Joseph Eidelberg

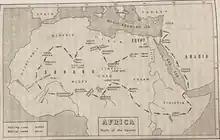
The original Exodus map by Eidelberg

In 1969, while working in the Ivory Coast, Eidelberg claimed to have found that a tribe in Mali, named Bambara, that, according to him, spoke ancient Hebrew and ate Manna daily. His research, which followed, was detailed in his Hebrew book, “Bambara, A new Approach for solving the puzzle of Exodus and the mystery of the Ten Lost Tribes of Israel” (Hebrew: במברה גישה חדשה לפענוח חידת יציאת מצרים ותעלומת עשרת השבטים). The first edition of "Bambara" was published by Eidelberg in 1972 with publishing house Hamatmid. The linguistics foundation of his theories was written in 1977 in a short print, "BAMBARA (A PROTO-HEBREW LANGUAGE?)". Forty-two years later, in 2014, a second edition was published with Gefen Publishing House. The book title of the second edition included "In Footsteps towards the Pillar of Fire" (Hebrew: בעקבות עמוד האש). The title change highlights one of Eidelberg's theories, that Mount Sinai is Emi Koussi, an active volcano in North Africa, which created a Pillar of Fire (Hebrew: עמוד האש). The Pillar of Fire, according to the Biblical story, led the Israelites, with its fire during the night and its smoke during daylight, to the place where Moses gave them the Ten Commandments from God. In 2021 the Hebrew book Bambara was translated to English and published by BookBaby under the title "BAMBARA Uncovering The Hidden Footsteps From the Pillar of Fire to the Rising Sun". Eidelberg's theories, as presented in Bambara, were referenced in work of Aria Nasi Research.